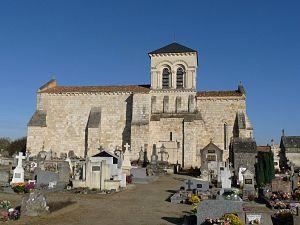
Eglise de Chepniers, Charente-Maritime, France
Cet article recense une partie des monuments historiques de la Charente-Maritime, en France.
Chepniers est une commune du Saintongeais en France située dans le département de la Charente-Maritime en Nouvelle-Aquitaine.
Les églises de la Charente-Maritime présentent une grande diversité, d'une commune à une autre, et se distinguent par des styles et des périodes de construction différentes. De nombreux édifices témoignent cependant de l'épanouissement, aux XIᵉ et XIIᵉ siècles d'une forme d'art roman spécifique, appelée art roman saintongeais, caractérisée par une simplicité des formes et un décor sculpté, souvent très riche.